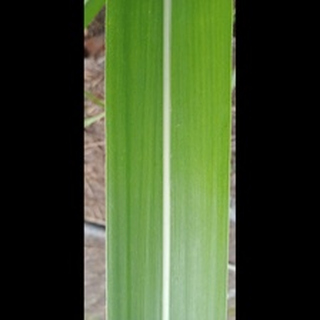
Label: healthy_sugarcane